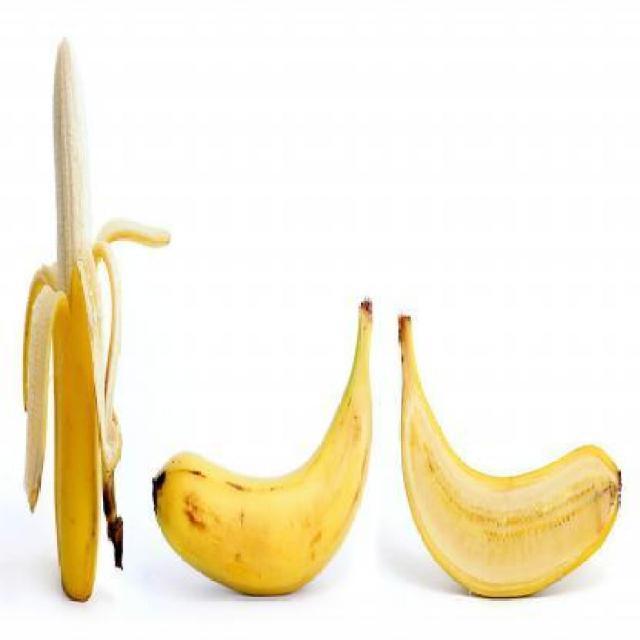
Label: bananas